Mass production

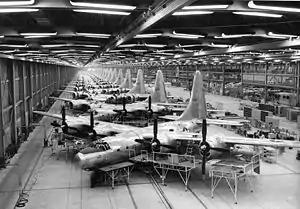
Mass production of Consolidated B-32 Dominator airplanes at Consolidated Aircraft Plant No. 4, near Fort Worth, Texas, during World War II

By 1808, annual production from the 45 machines had reached 130,000 blocks and some of the equipment was still in operation as late as the mid-twentieth century. Mass production techniques were also used to rather limited extent to make clocks and watches, and to make small arms, though parts were usually non-interchangeable. Though produced on a very small scale, Crimean War gunboat engines designed and assembled by John Penn of Greenwich are recorded as the first instance of the application of mass production techniques (though not necessarily the assembly-line method) to marine engineering. In filling an Admiralty order for 90 sets to his high-pressure and high-revolution horizontal trunk engine design, Penn produced them all in 90 days. He also used Whitworth Standard threads throughout. Prerequisites for the wide use of mass production were interchangeable parts, machine tools and power, especially in the form of electricity.